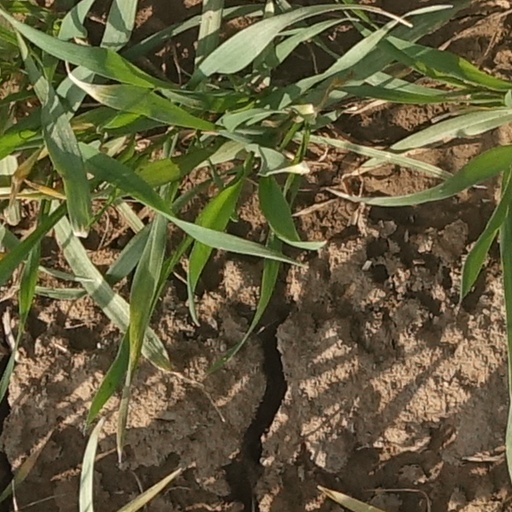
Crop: wheat